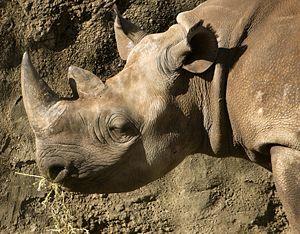
Le Rhinocéros noir, qui vit en Afrique, est la seule espèce du genre Diceros, l'un des quatre genres de rhinocéros.
La corne animale est une extrémité protubérante chez certains animaux. Elle peut être formée de kératine seule ou d'une base osseuse recouverte de kératine. Les cornes ne doivent pas être confondues avec les bois de cervidés.